International School for Advanced Studies

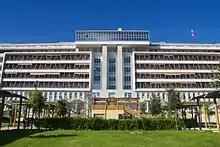
The SISSA building

Until July 2010, the school was located near the Miramare Park and marine reserve, about 10 kilometres from the city centre. The Miramare campus still hosts the ICTP (International Center for Theoretical Physics) and the Department of Theoretical Physics of the University of Trieste.